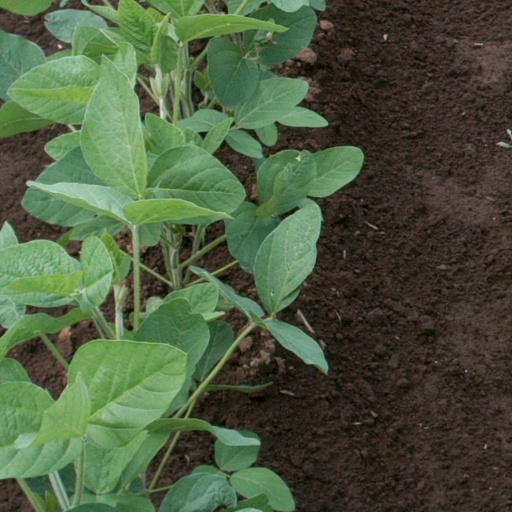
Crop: soybean